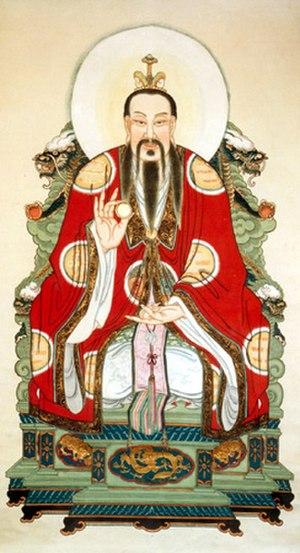
Une peinture du Yuanshi Tianzu («
Yuanshi Tianzun ou en japonais Genshi Tenzon est le dieu suprême de la triade taoïste.